Crowell-Collier Publishing Company

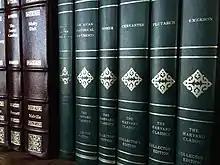
"The Harvard Classics" books on a bookshelf

Vocational training became big business in the 1960s as companies attempted fill a void between a high school diploma and college degrees and Crowell-Collier made significant acquisitions expanding into this market. In 1960, Crowell purchased the La Salle Extension University—a correspondence school. In 1965 Crowell Collier & Macmillan, Inc. purchased Berlitz Schools of Languages of America, Inc.and Berlitz Publications for $5 million. Crowell purchased Katherine Gibbs School, Inc. a secretarial school. It also attempted to acquire Famous Artists Schools, Inc. a writing and art correspondence school by purchasing 25% of shares which it later sold to institutional investors in 1968.